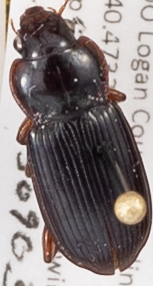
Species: Amara carinata
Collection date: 2015-09-03
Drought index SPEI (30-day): -0.722
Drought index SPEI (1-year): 0.782
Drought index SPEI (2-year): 1.69